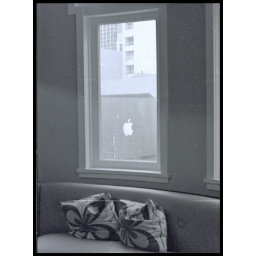
Apple store across the street from Old Navy. I'll try to find leopard in window the next time...